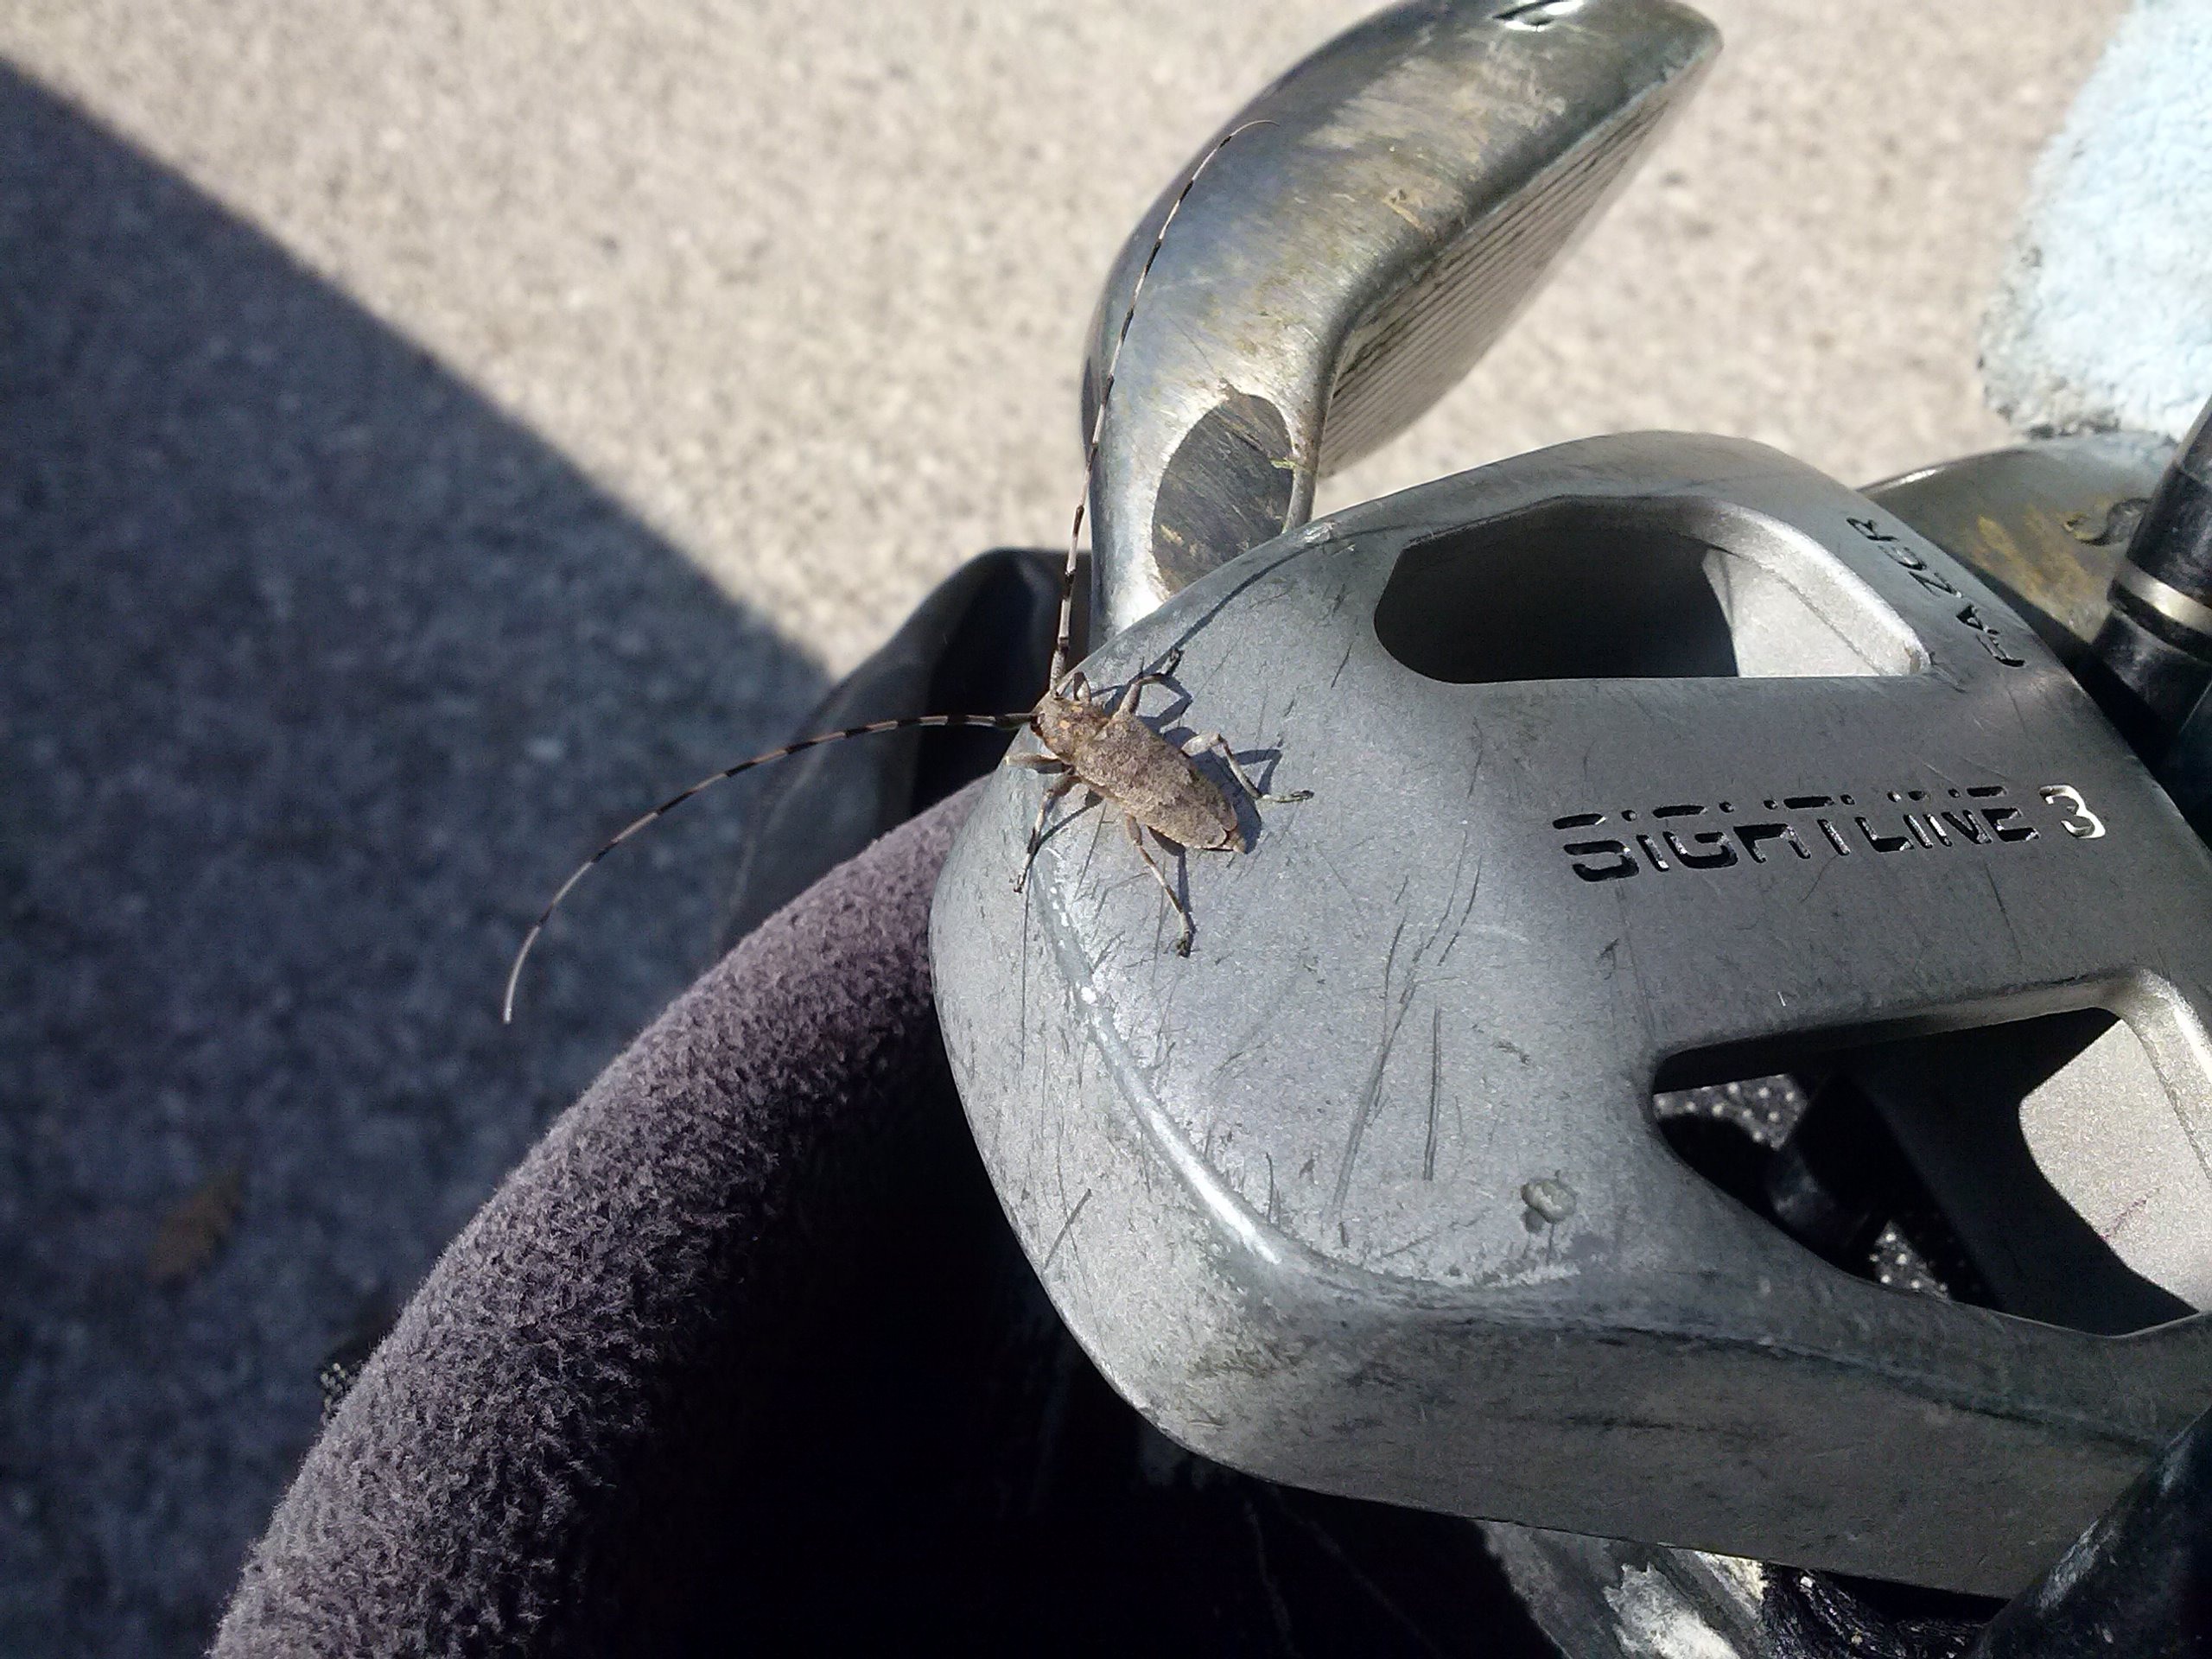
hand, wheel, insect, clothing, steering wheel, close, tire, sports equipment, helmet, golf clubs, personal protective equipment